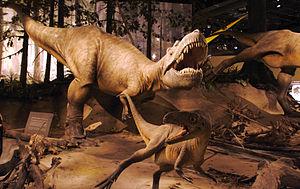
Albertosaurus est un genre éteint de dinosaures théropodes appartenant à la famille des Tyrannosauridae et à la sous-famille des Albertosaurinae. Il a vécu dans l'Ouest de l'Amérique du Nord au début du Maastrichtien.
Les Tyrannosauridés, terme qui signifie « lézard tyran », forment la famille de dinosaures théropodes cœlurosauriens comprenant le fameux Tyrannosaure et d'autres grand prédateurs. Ils sont classés en deux sous-familles dont le nombre de genres varient selon les auteurs. Leurs fossiles, datant de la fin du Crétacé, ont été retrouvés en Amérique du Nord, en Europe et en Asie.